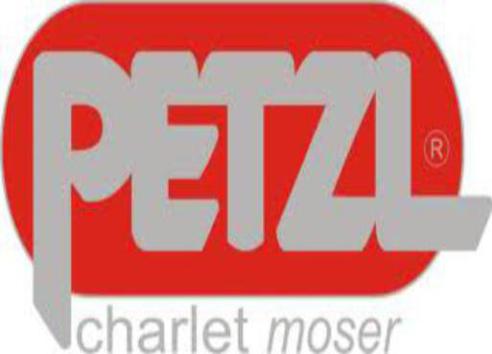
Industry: Clothes